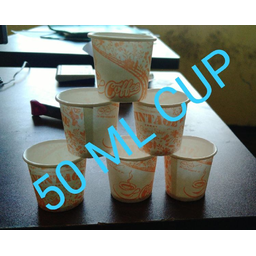
Label: paper